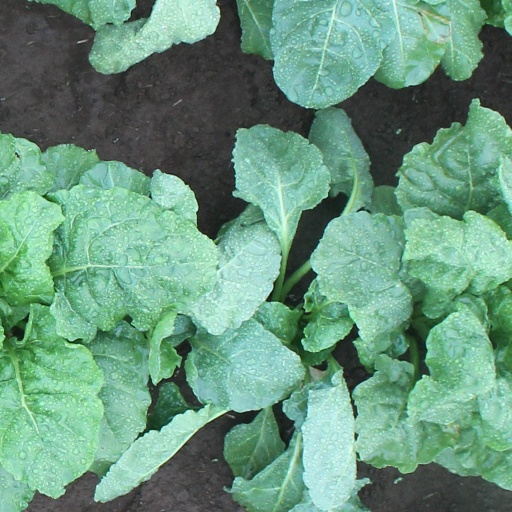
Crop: sugar beet